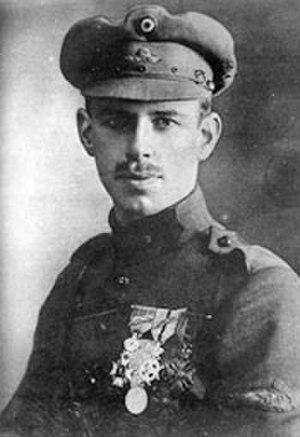
Edmond Thieffry est un aviateur belge de la Première Guerre mondiale et un des rares as belges, avec dix victoires homologuées entre mars et octobre 1917. Abattu le 23 février 1918, tombé dans les lignes ennemies, blessé et fait prisonnier, il effectuera 6 tentatives d'évasion durant sa détention jusqu'à ... son évasion 10 jours après la fin de la guerre en novembre 1918. Edmond Thieffry est aussi reconnu pour avoir été l'auteur de l'un des premiers survols de Bruxelles occupée le 24 janvier 1917 à bord d'un Nieuport 17, y jetant 4 drapeaux, le premier au-dessus de la cathédrale Saints-Michel-et-Gudule, un autre au-dessus du Collège Saint-Michel et les 2 derniers au-dessus de la maison de ses parents et de celle de sa fiancée - et future épouse, Madeleine de Loneux - sises également à Etterbeek. En 1925, il réalisa l'exploit incroyable à l'époque de relier Bruxelles à Kinshasa, reliant +/- 8.200 KM et les 2 continents en survolant des contrées jamais alors explorées...